The Perfect House (2011 American film)

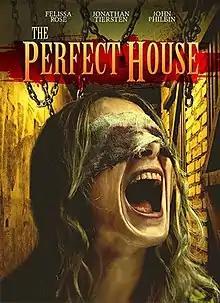
Film poster

The Perfect House is a 2011 American horror film directed by Kris Hulbert and Randy Kent. The film starring Felissa Rose, Jonathan Tiersten, John Philbin, Dustin Stevens, Monique Parent and Andrea Vahl in the lead roles.